Personal watercraft

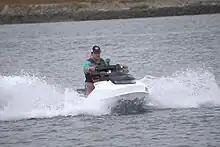
An electric personal watercraft

The Sea Skimmer was introduced in 1961 as a highly maneuverable version of a propelled surfboard. It was long, powered by an inboard/outboard motor and reached speeds up to . The rider lay on the boat, controlling the speed with hand throttles and using the feet as rudders. Originally manufactured in Kansas City, operations moved to Boynton, Florida, in 1962, and the name was changed to Aqua-Skimmer. Aqua-Skimmer ceased operations in 1962 and sold its inventory to the military. Renamed Aqua Dart (Aqua Dart INC), the Sea Skimmer, Aqua Skimmer, Aqua Dart was modified for military requirements, and saw service in 1962 river reconnaissance missions in Vietnam and other military missions until the 1970s.